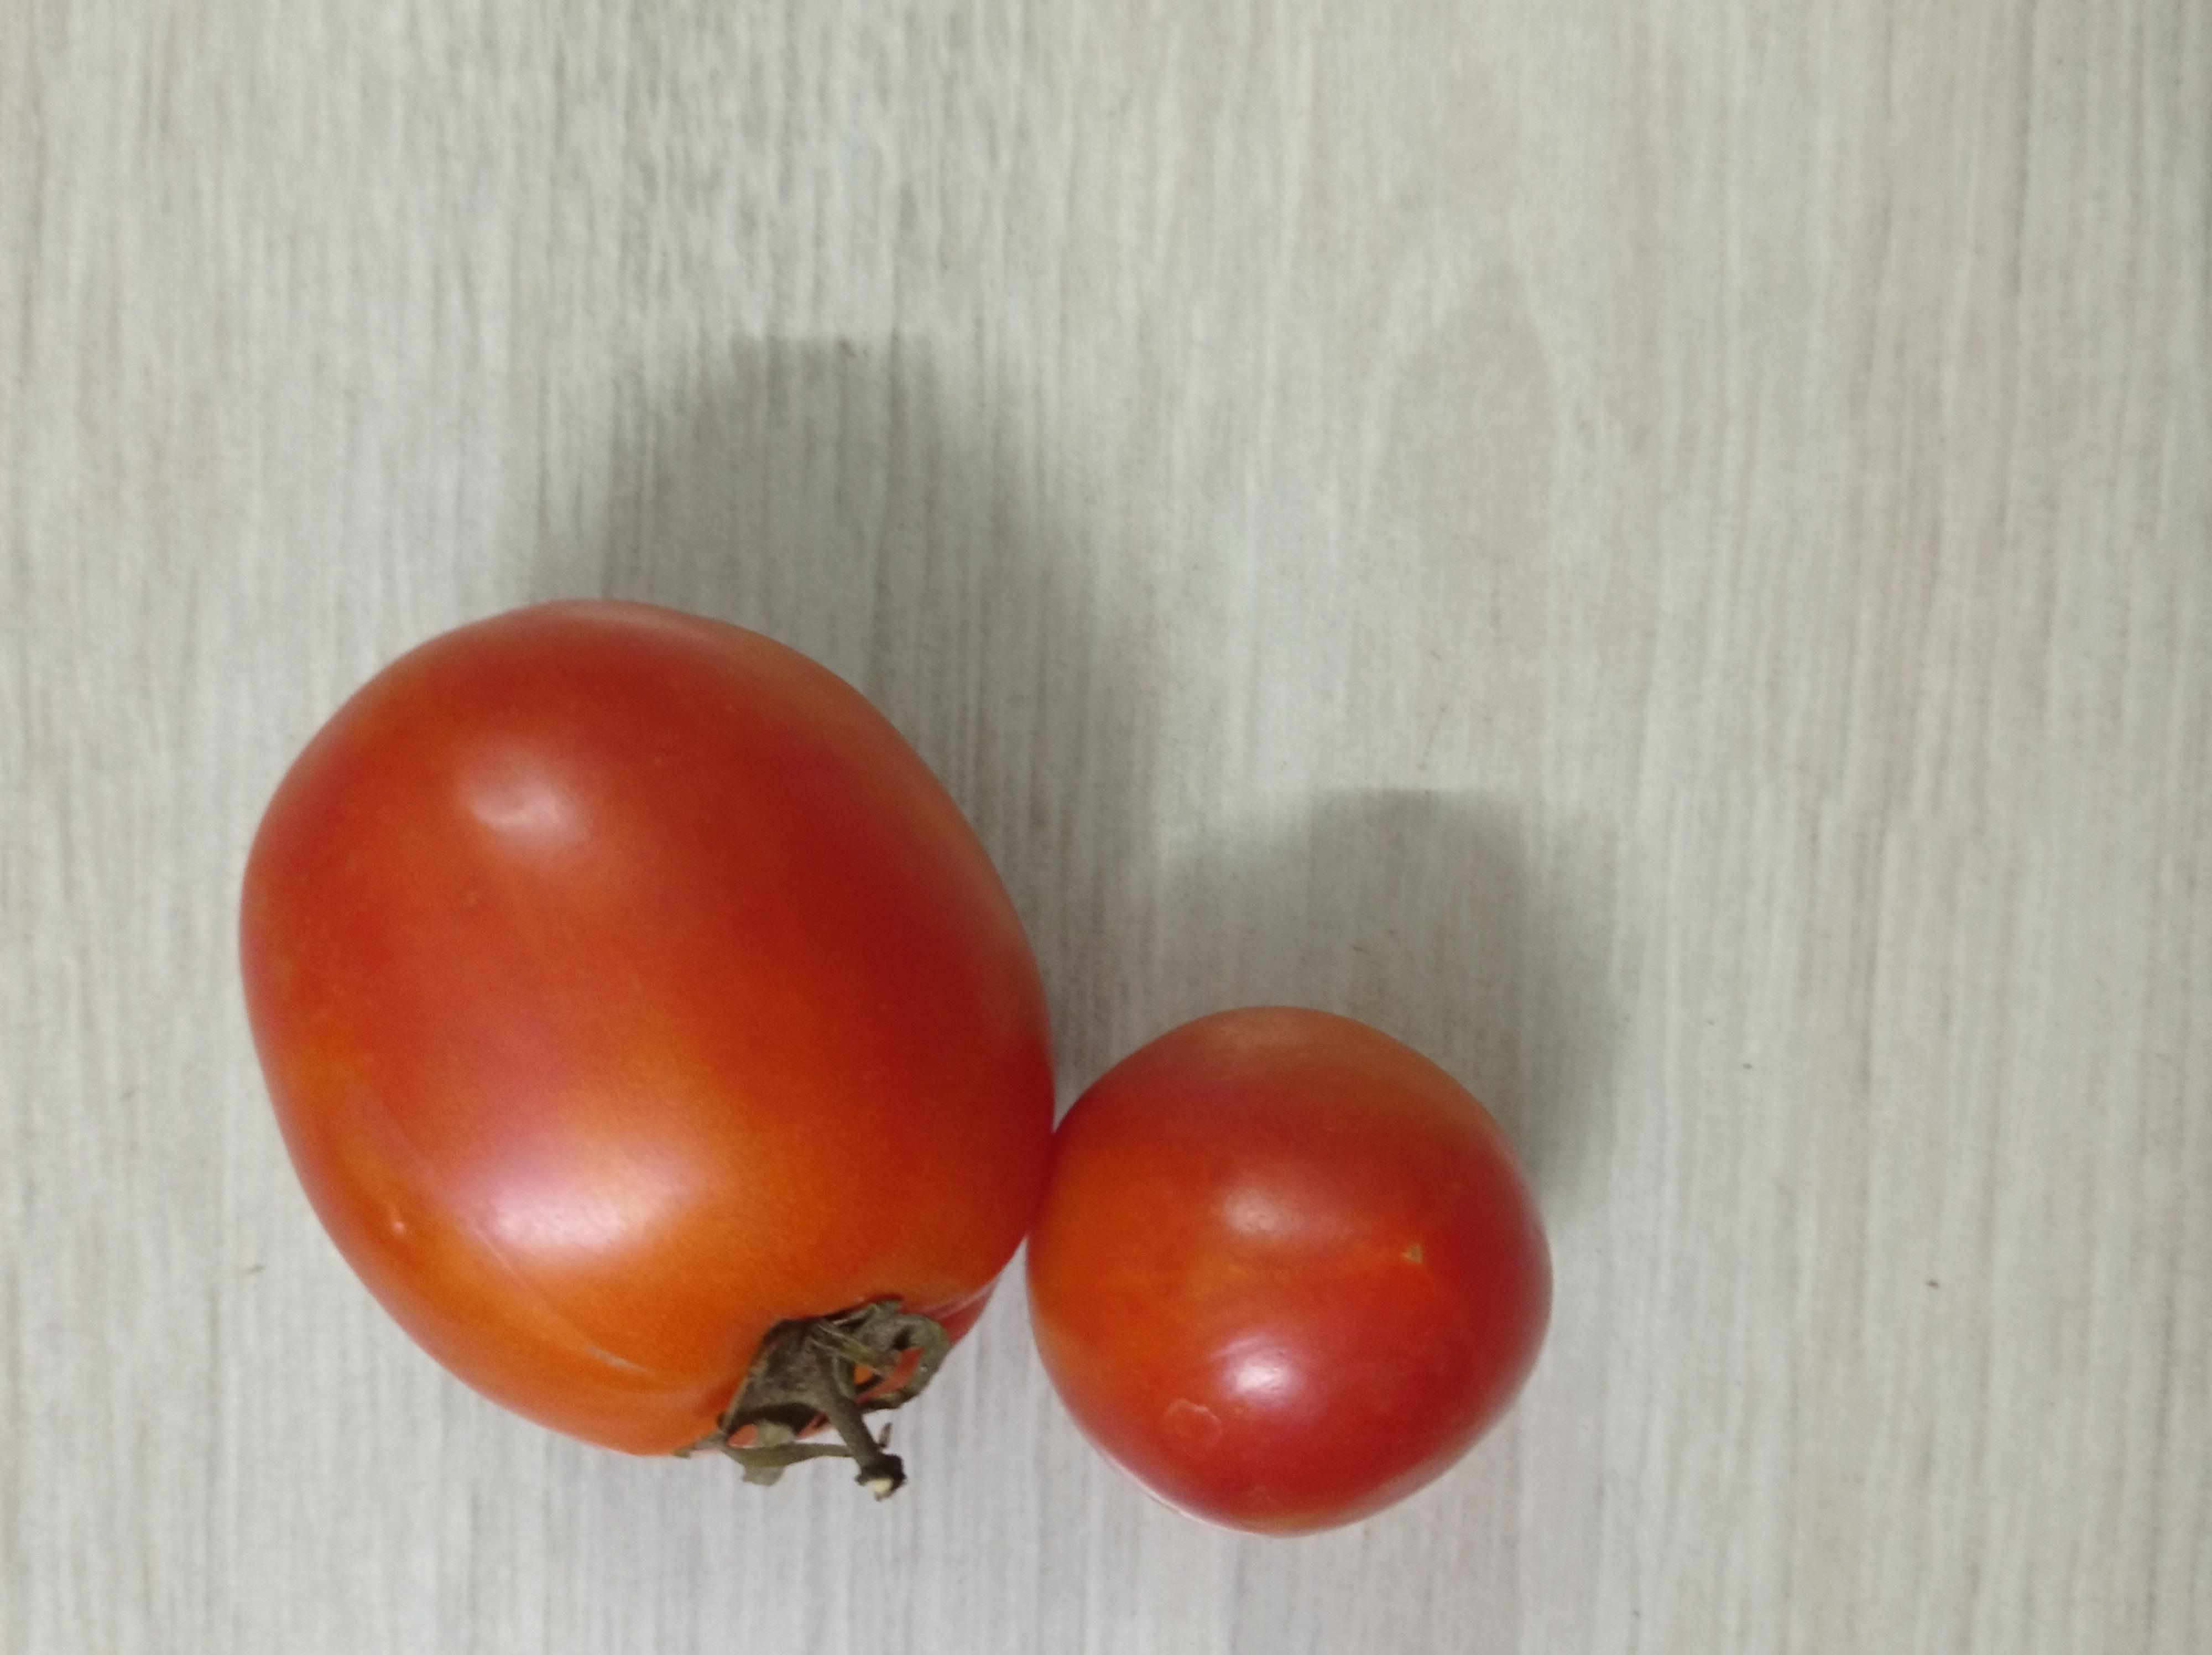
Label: Fresh